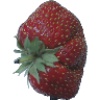
Label: strawberry_wedge